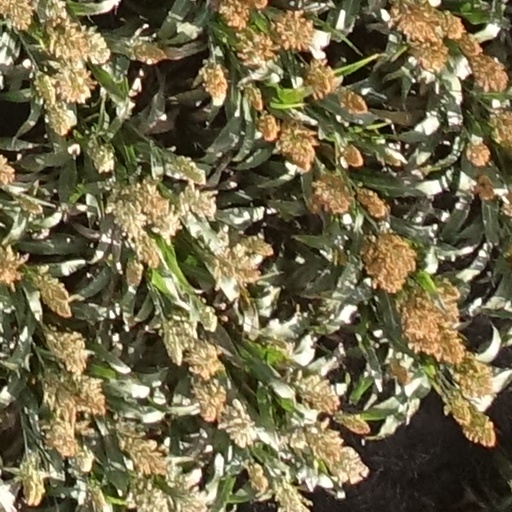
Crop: sorghum